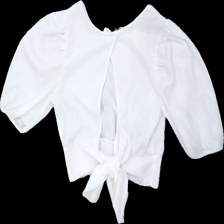
View: back
Type: Top
Category: Ladies
Brand: H&M
Brand text on label: divided
Colors: White
Material: 100% polyester
Cut: Cropped
Size: XS
Season: All
Price range: 50-100
Recommended usage: Reuse
Description: vit topp med öppen rygg och rosett bak och puffärmar